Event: Nepal Earthquake
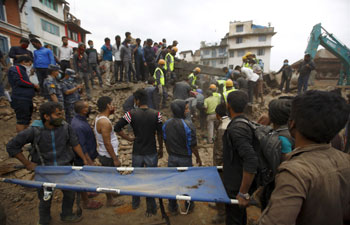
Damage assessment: damage